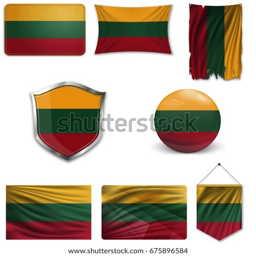
set of the national flag in different designs on a white background .